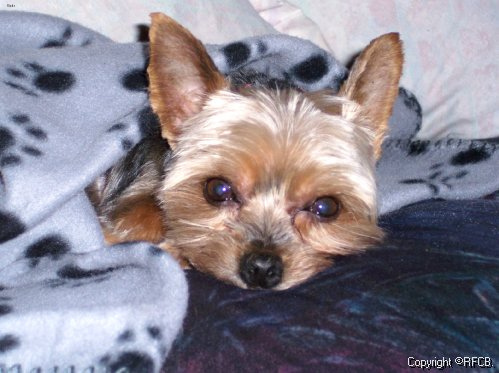
Animal: dog
Breed: yorkshire_terrier